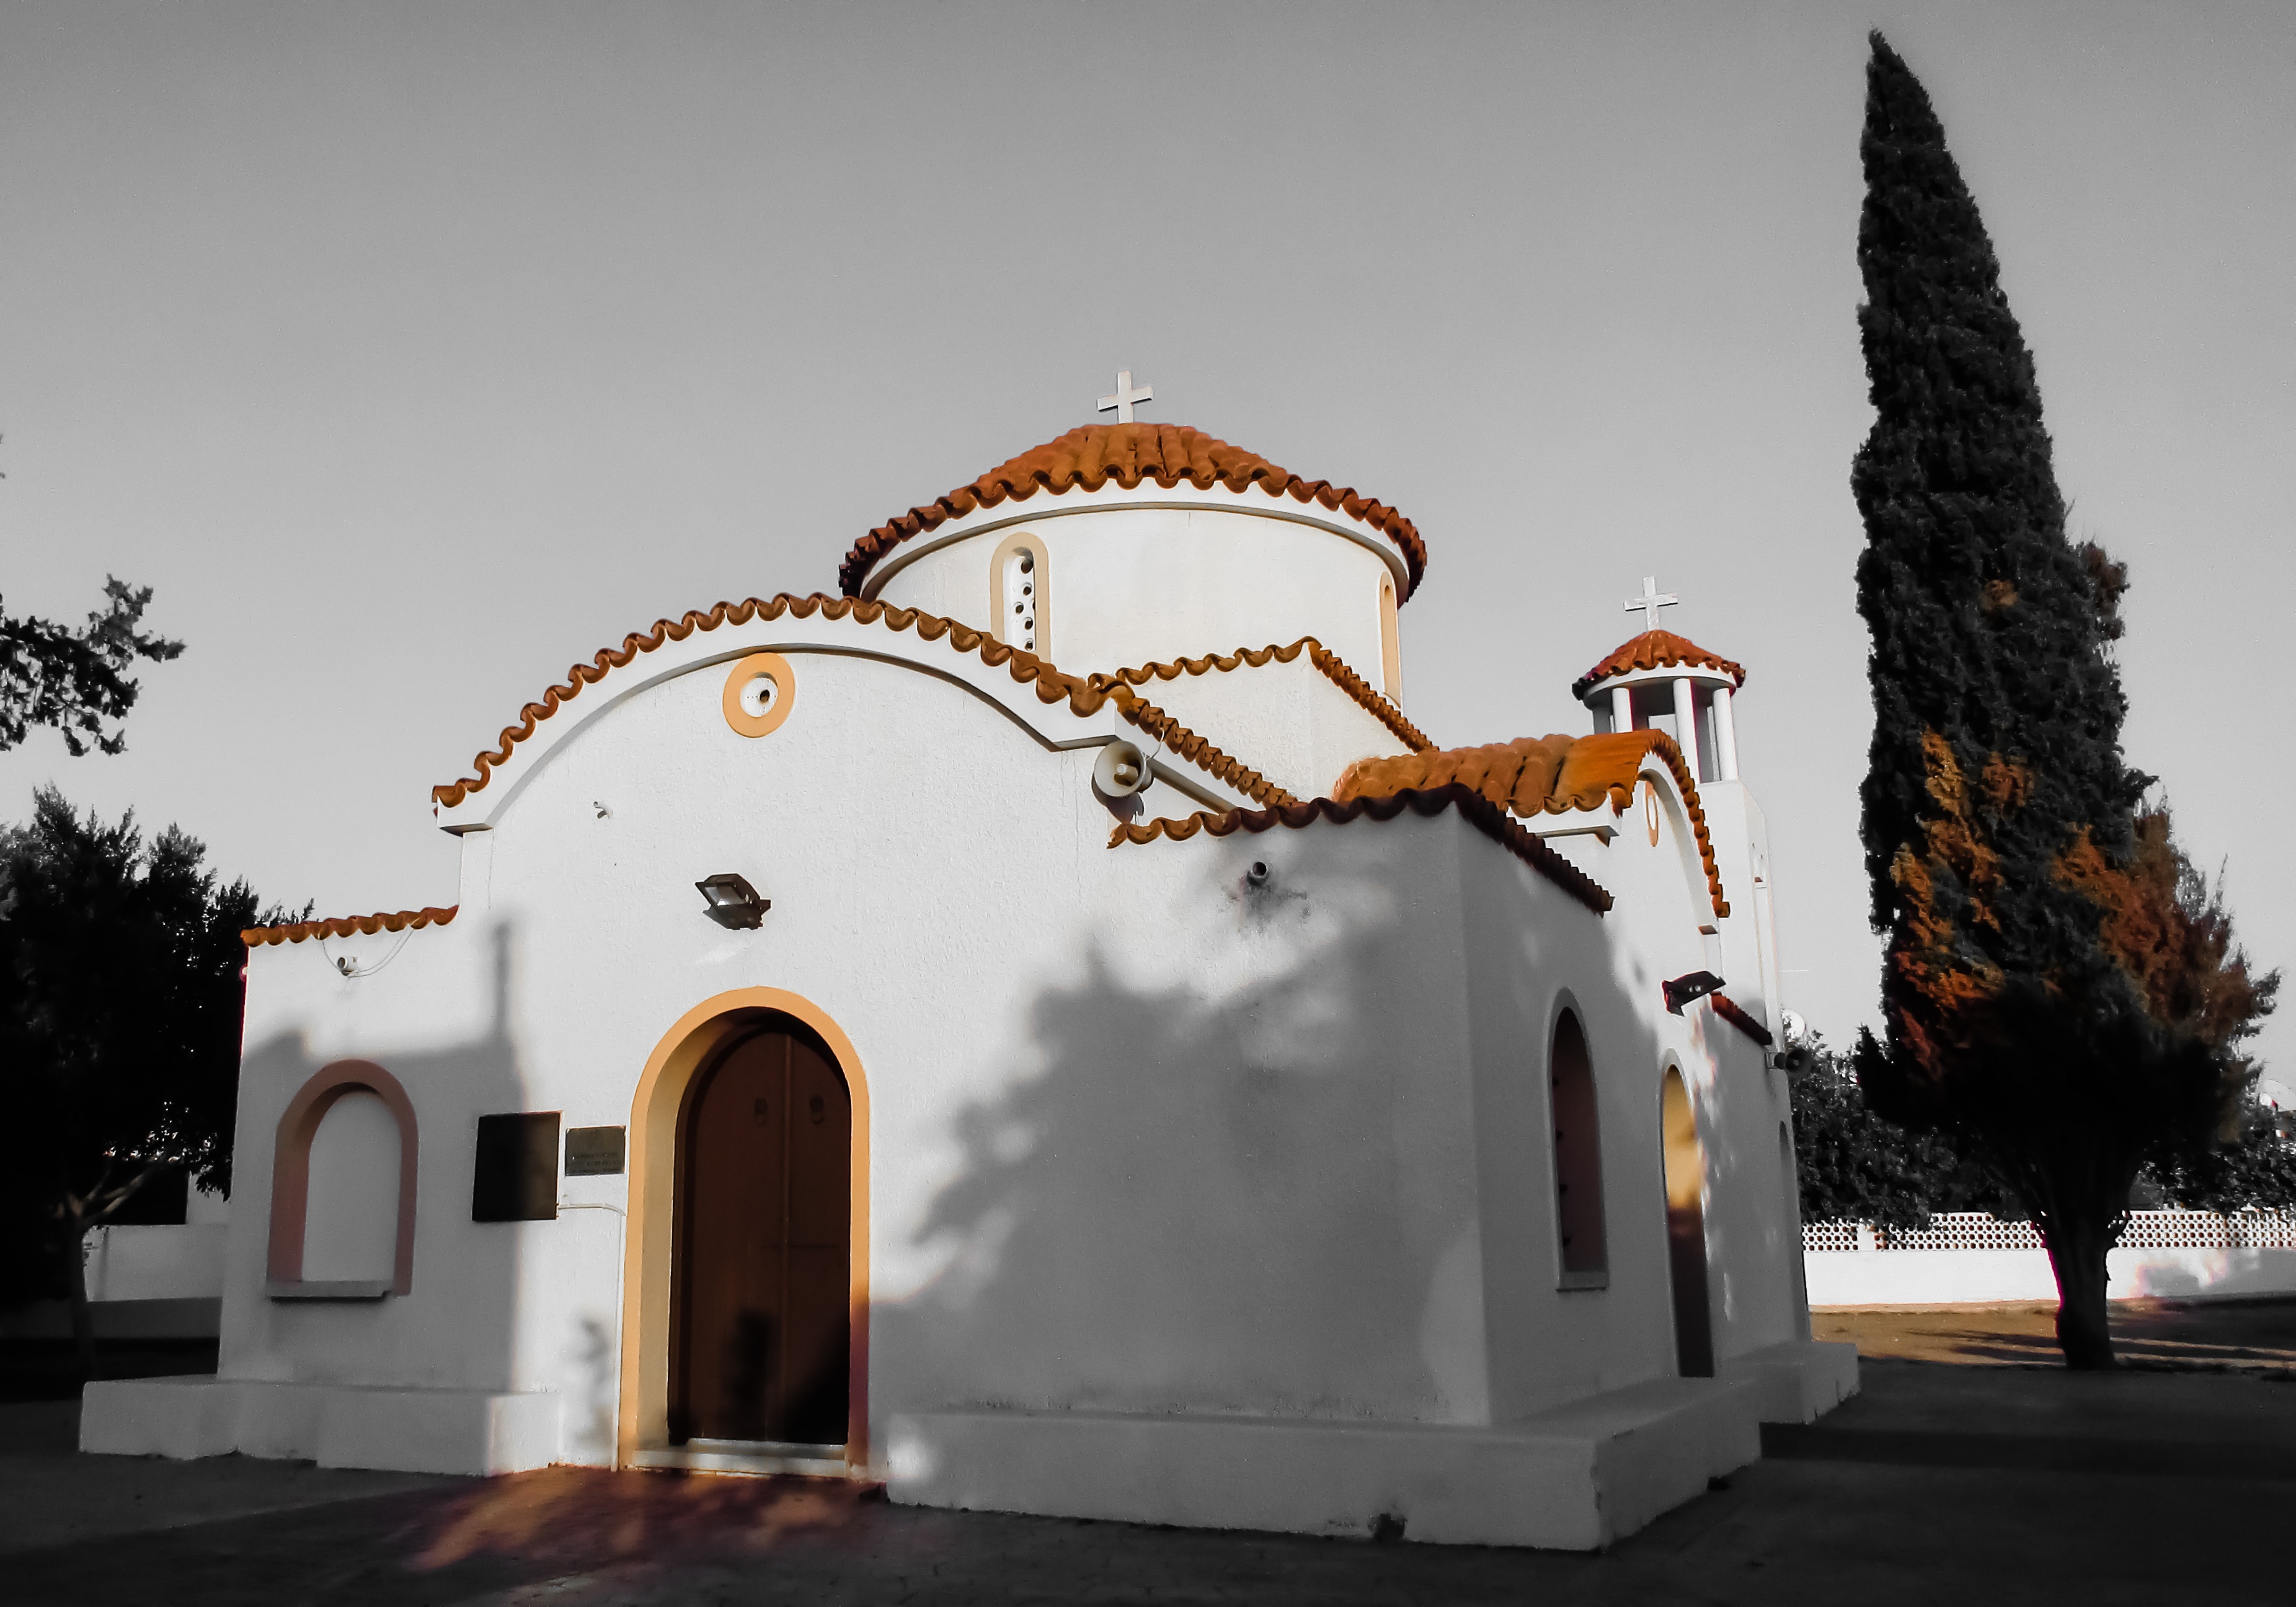
architecture, building, arch, religion, landmark, church, chapel, place of worship, temple, christianity, orthodox, cyprus, paralimni, ayios kornilios